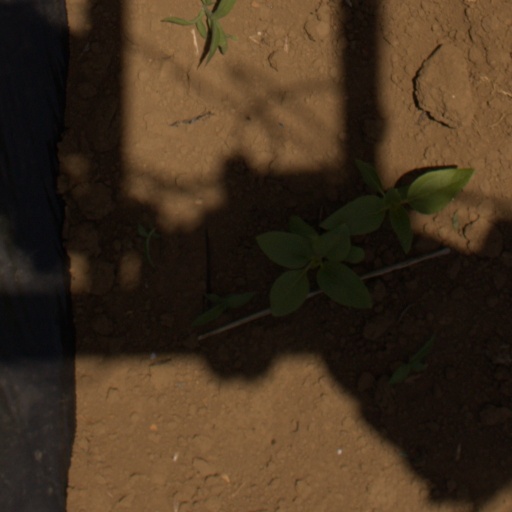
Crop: Jerusalem artichoke